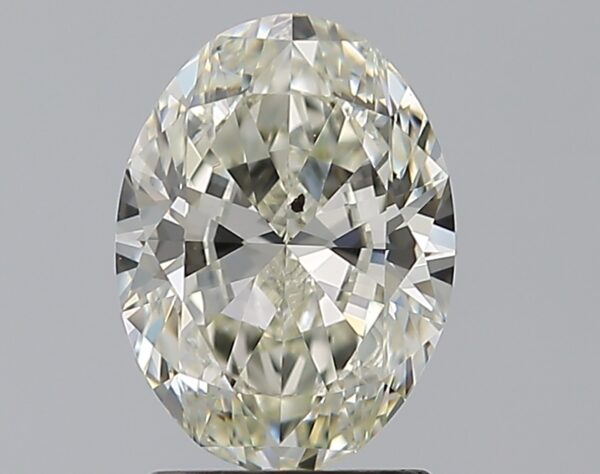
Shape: oval
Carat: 1.7
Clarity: SI1
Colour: L
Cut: GD
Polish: EX
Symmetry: VG
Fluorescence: F
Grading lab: GIA
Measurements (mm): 9.03 x 6.64 x 4.02